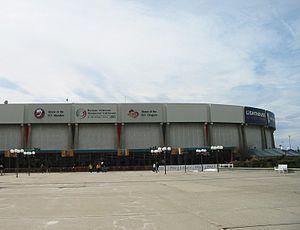
Le Nassau Veterans Memorial Coliseum est une salle omnisports située à Uniondale, sur Long Island à 30 kilomètres du centre de New York.